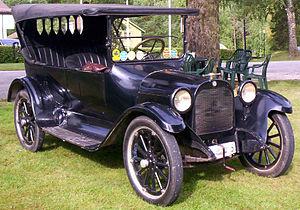
Edward Gowen Budd est un inventeur et homme d'affaires américain.